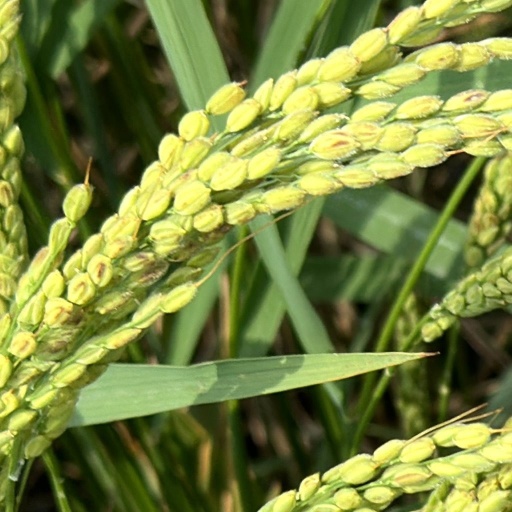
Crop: rice